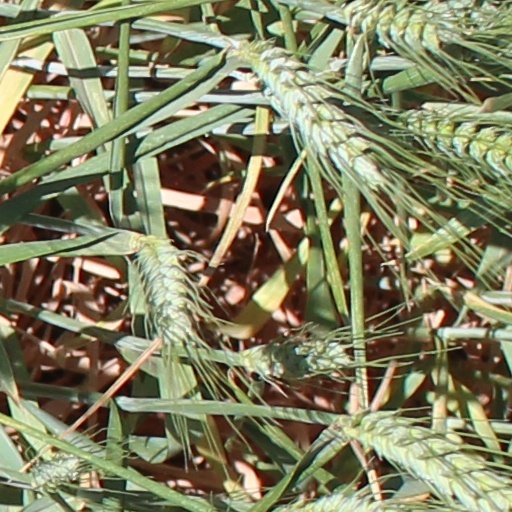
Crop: wheat